John Mercer Brooke

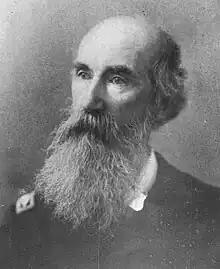
John Mercer Brooke

John Mercer Brooke (December 18, 1826 – December 14, 1906) was an American sailor, engineer, scientist, and educator. He was instrumental in the creation of the Transatlantic Cable, and was a noted marine and military innovator.